The X-Files

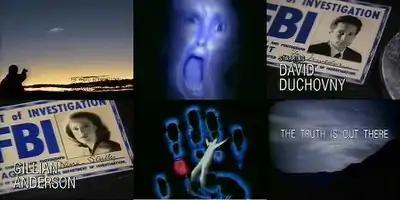
Shots from the show's original and current opening credit sequence

The opening sequence was made in 1993 for the first season, and remained unchanged until Duchovny left the show. Carter sought to make the title an "impactful opening" with "supernatural images". These scenes notably include a split-screen image of a seed germinating and a "terror-filled, warped face". The latter was created when Carter found a video operator who was able to create the effect. The sequence was extremely popular and won the show its first Emmy Award, which was for Outstanding Graphic Design and Title Sequences. Producer Paul Rabwin was particularly pleased with the sequence, and felt that it was something that had "never [been] seen on television before". In 2017, James Charisma of "Paste" ranked the show's opening sequence #8 on a list of "The 75 Best TV Title Sequences of All Time".